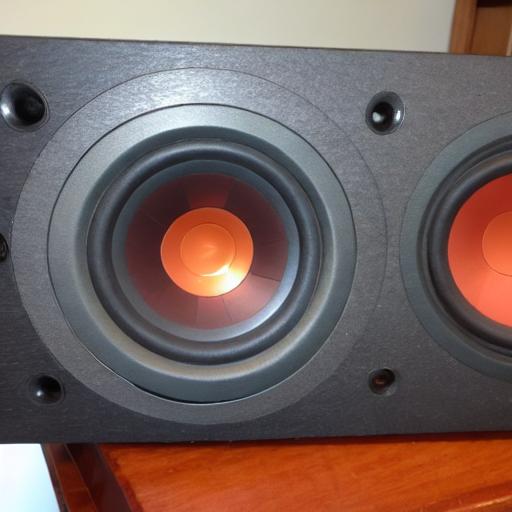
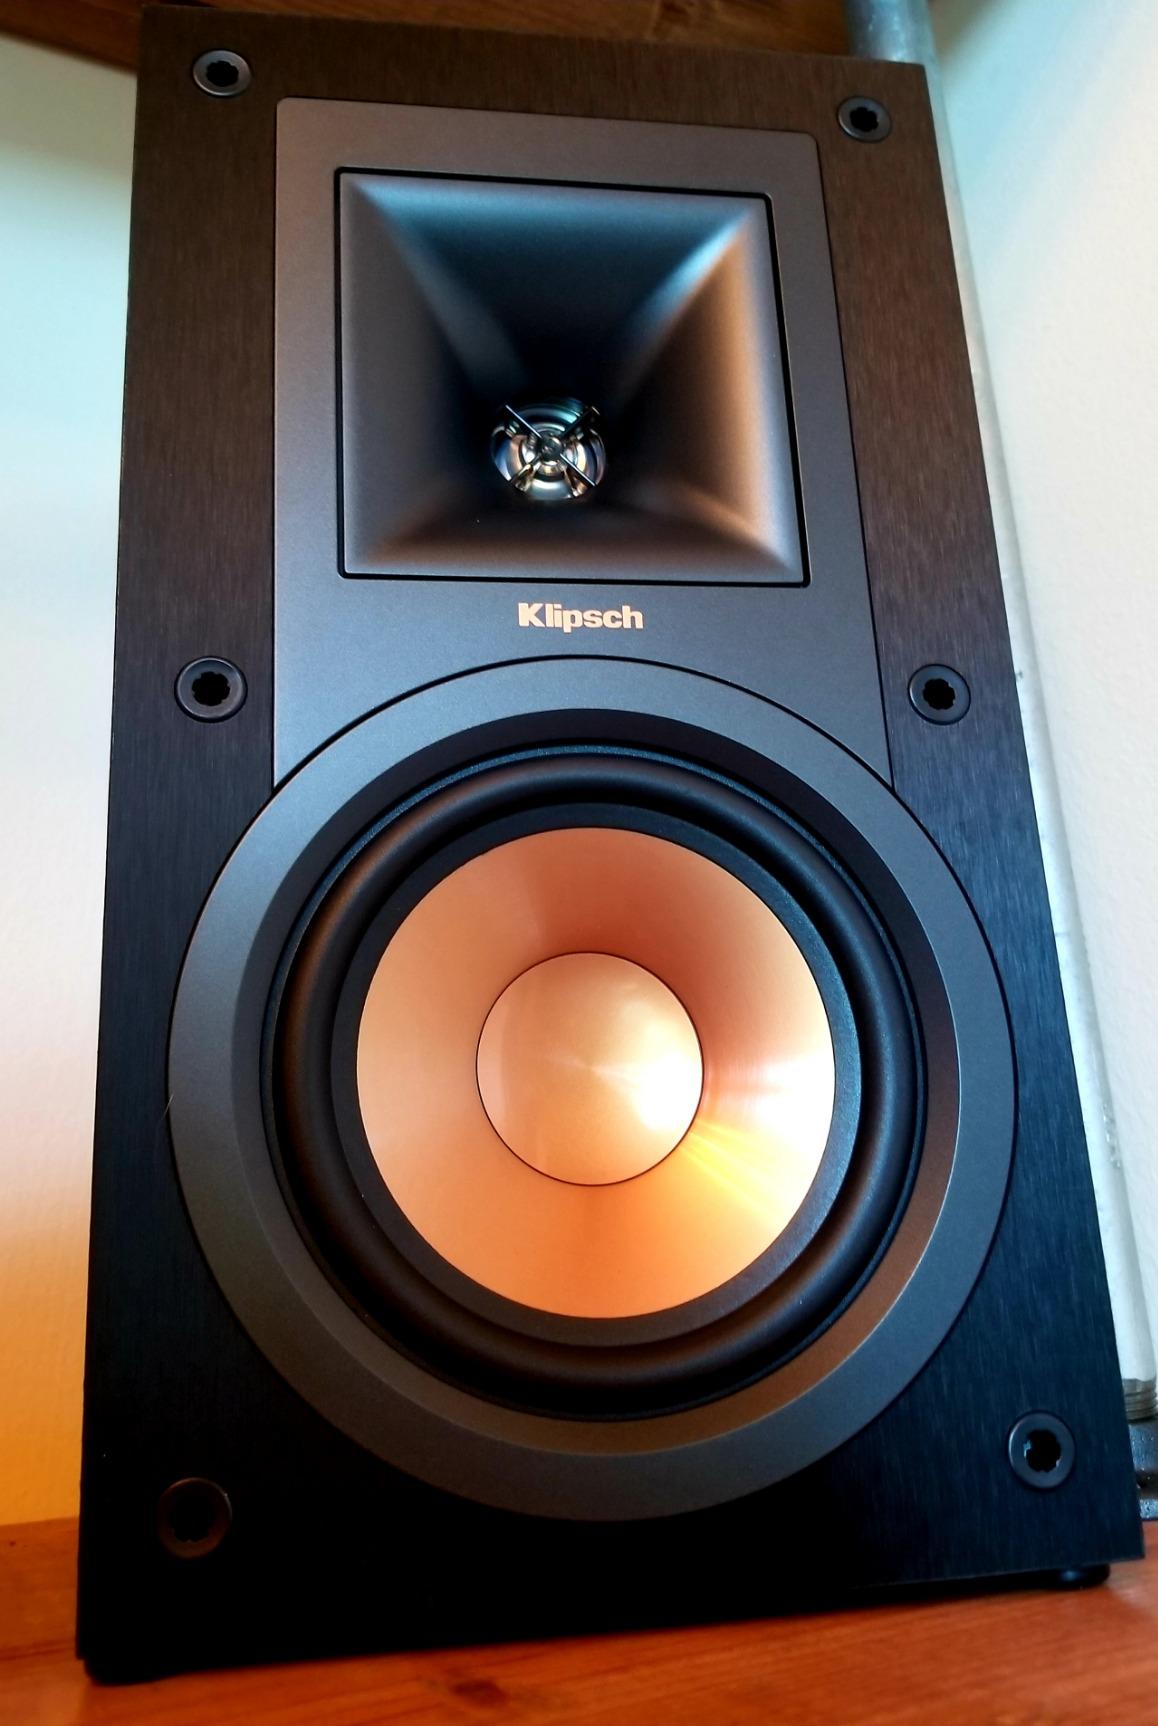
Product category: speaker
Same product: no